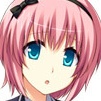
Portrait style: Anime Portrait